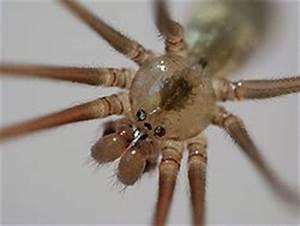
spider